Southeast Asia

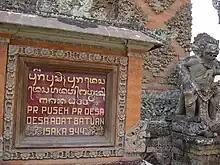
Sign in Balinese and Latin script at a Hindu temple in Bali

The culture in Southeast Asia is diverse: on mainland Southeast Asia, the culture is a mix of Burmese, Cambodian, Laotian, Thai (Indian) and Vietnamese (Chinese) cultures. While in Indonesia, the Philippines, Singapore, and Malaysia the culture is a mix of indigenous Austronesian, Indian, Islamic, Western, and Chinese cultures. In addition, Brunei shows a strong influence from Arabia. Vietnam and Singapore show more Chinese influence in that Singapore, although being geographically a Southeast Asian nation, is home to a large Chinese majority and Vietnam was in China's sphere of influence for much of its history. Indian influence in Singapore is most prominently evident through the Tamil migrants, which influenced, to some extent, the cuisine of Singapore. Throughout Vietnam's history, it has had no direct influence from India – only through contact with the Thai, Khmer and Cham peoples. Moreover, Vietnam is also categorised under the East Asian cultural sphere along with China, Korea, and Japan due to a large amount of Chinese influence embedded in their culture and lifestyle.